List of Lafayette College people

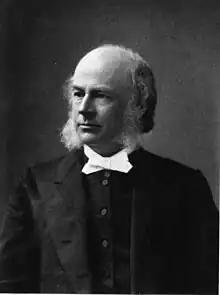
William C. Cattell, president of Lafayette College from 1863 to 1883

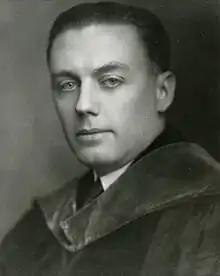
Ralph Cooper Hutchison, president of Lafayette College from 1945 to 1958

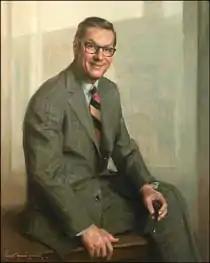
William E. Simon, class of 1952, served as the United States Secretary of the Treasury from 1974 to 1977.

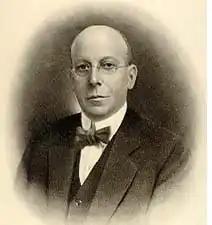
Fred Morgan Kirby, trustee from 1916 to 1940, provided funds to establish a Professorship of Civil Rights.

William Sebring Kirkpatrick served as acting president from 1902 to 1903 during the tenure of Warfield, who remained as president. Warfield had suffered a nervous breakdown before commencement in 1902, and was granted one year's absence to recuperate.